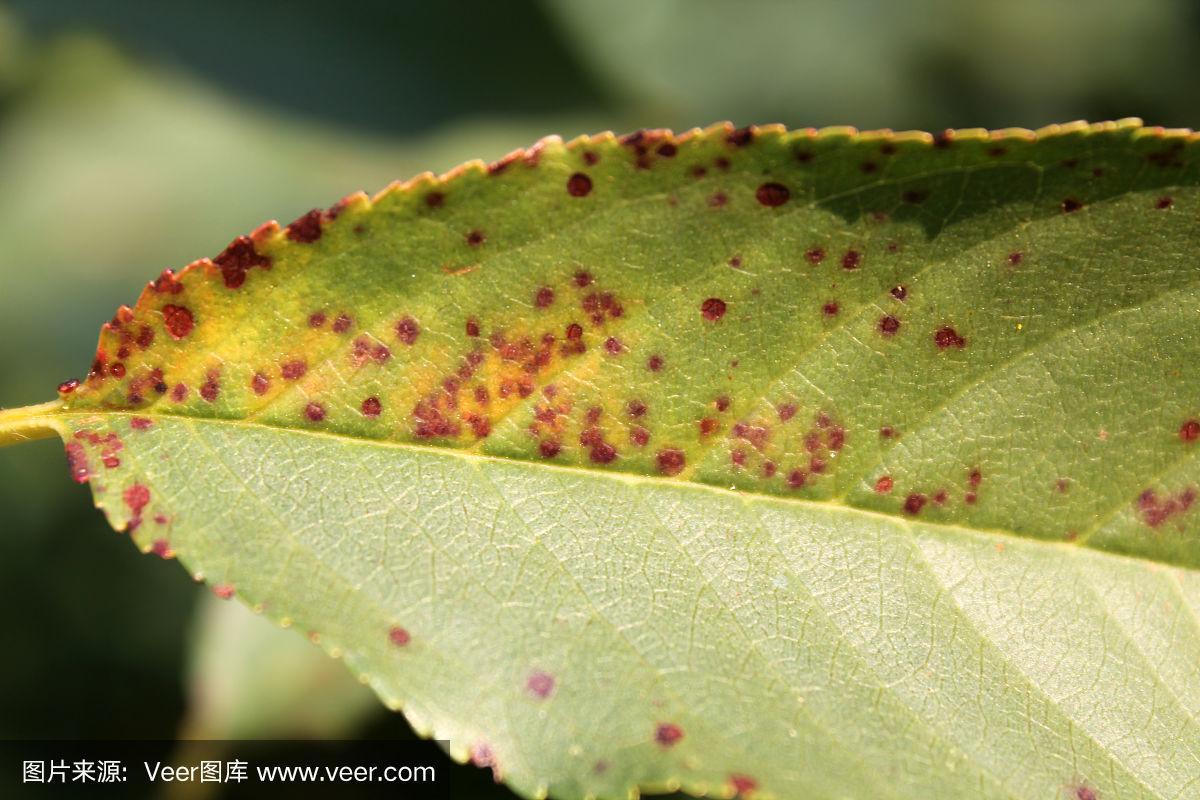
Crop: cherry
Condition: spot